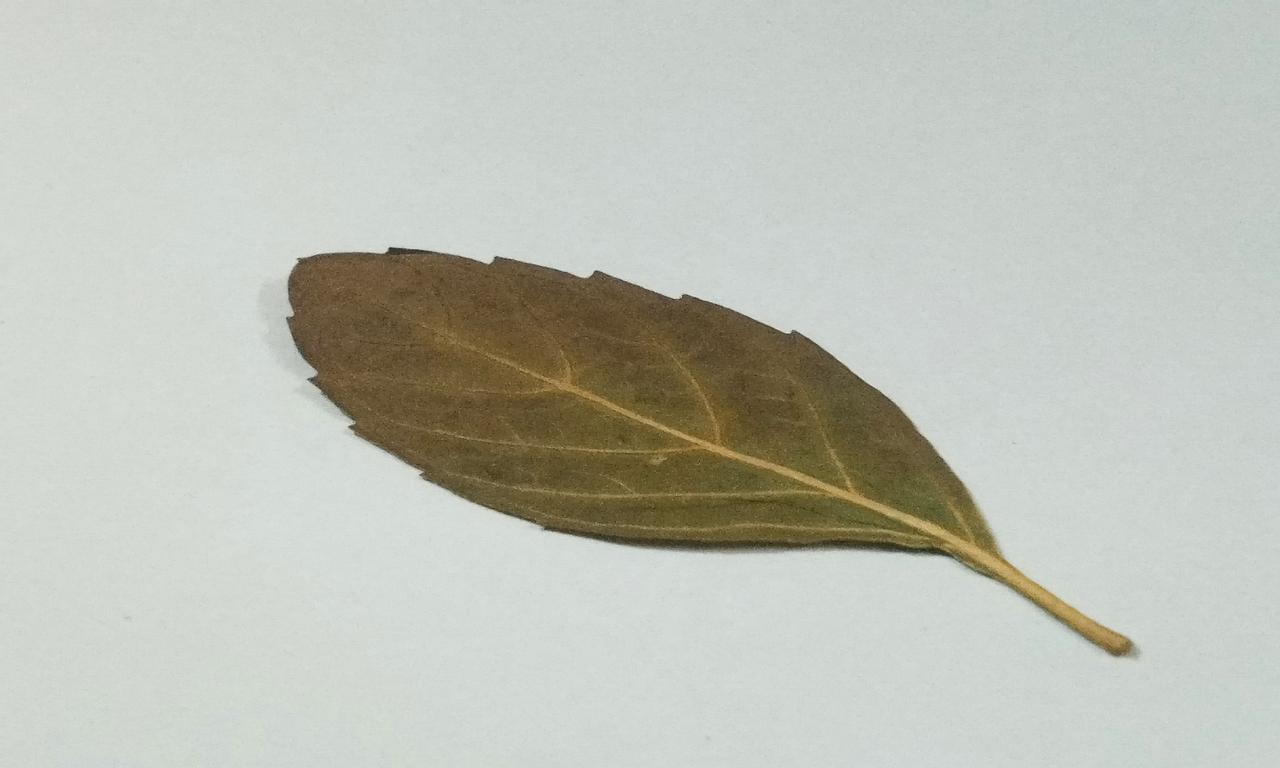
Label: Dried